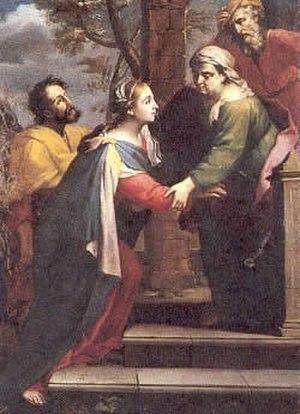
Filippo Tancredi est un peintre italien.